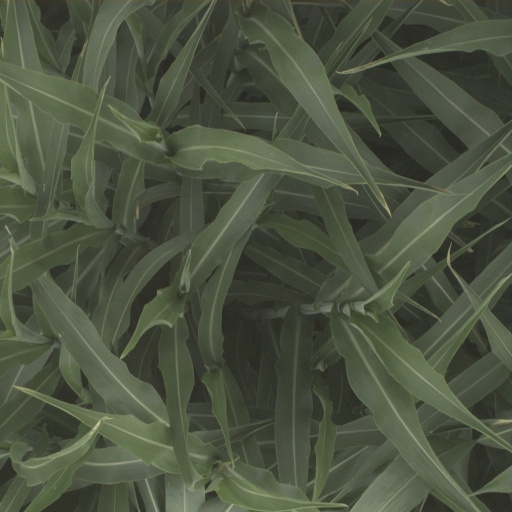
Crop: sorghum